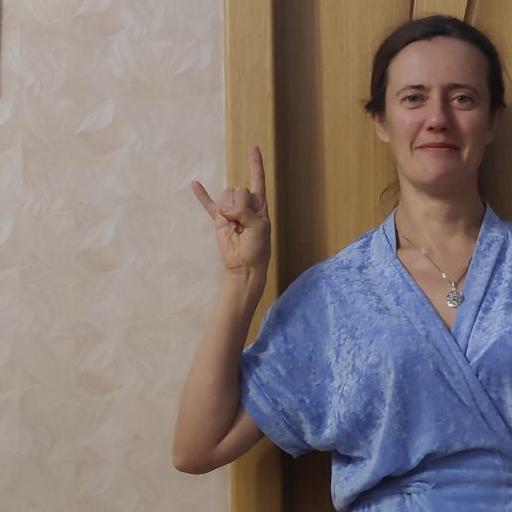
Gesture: rock